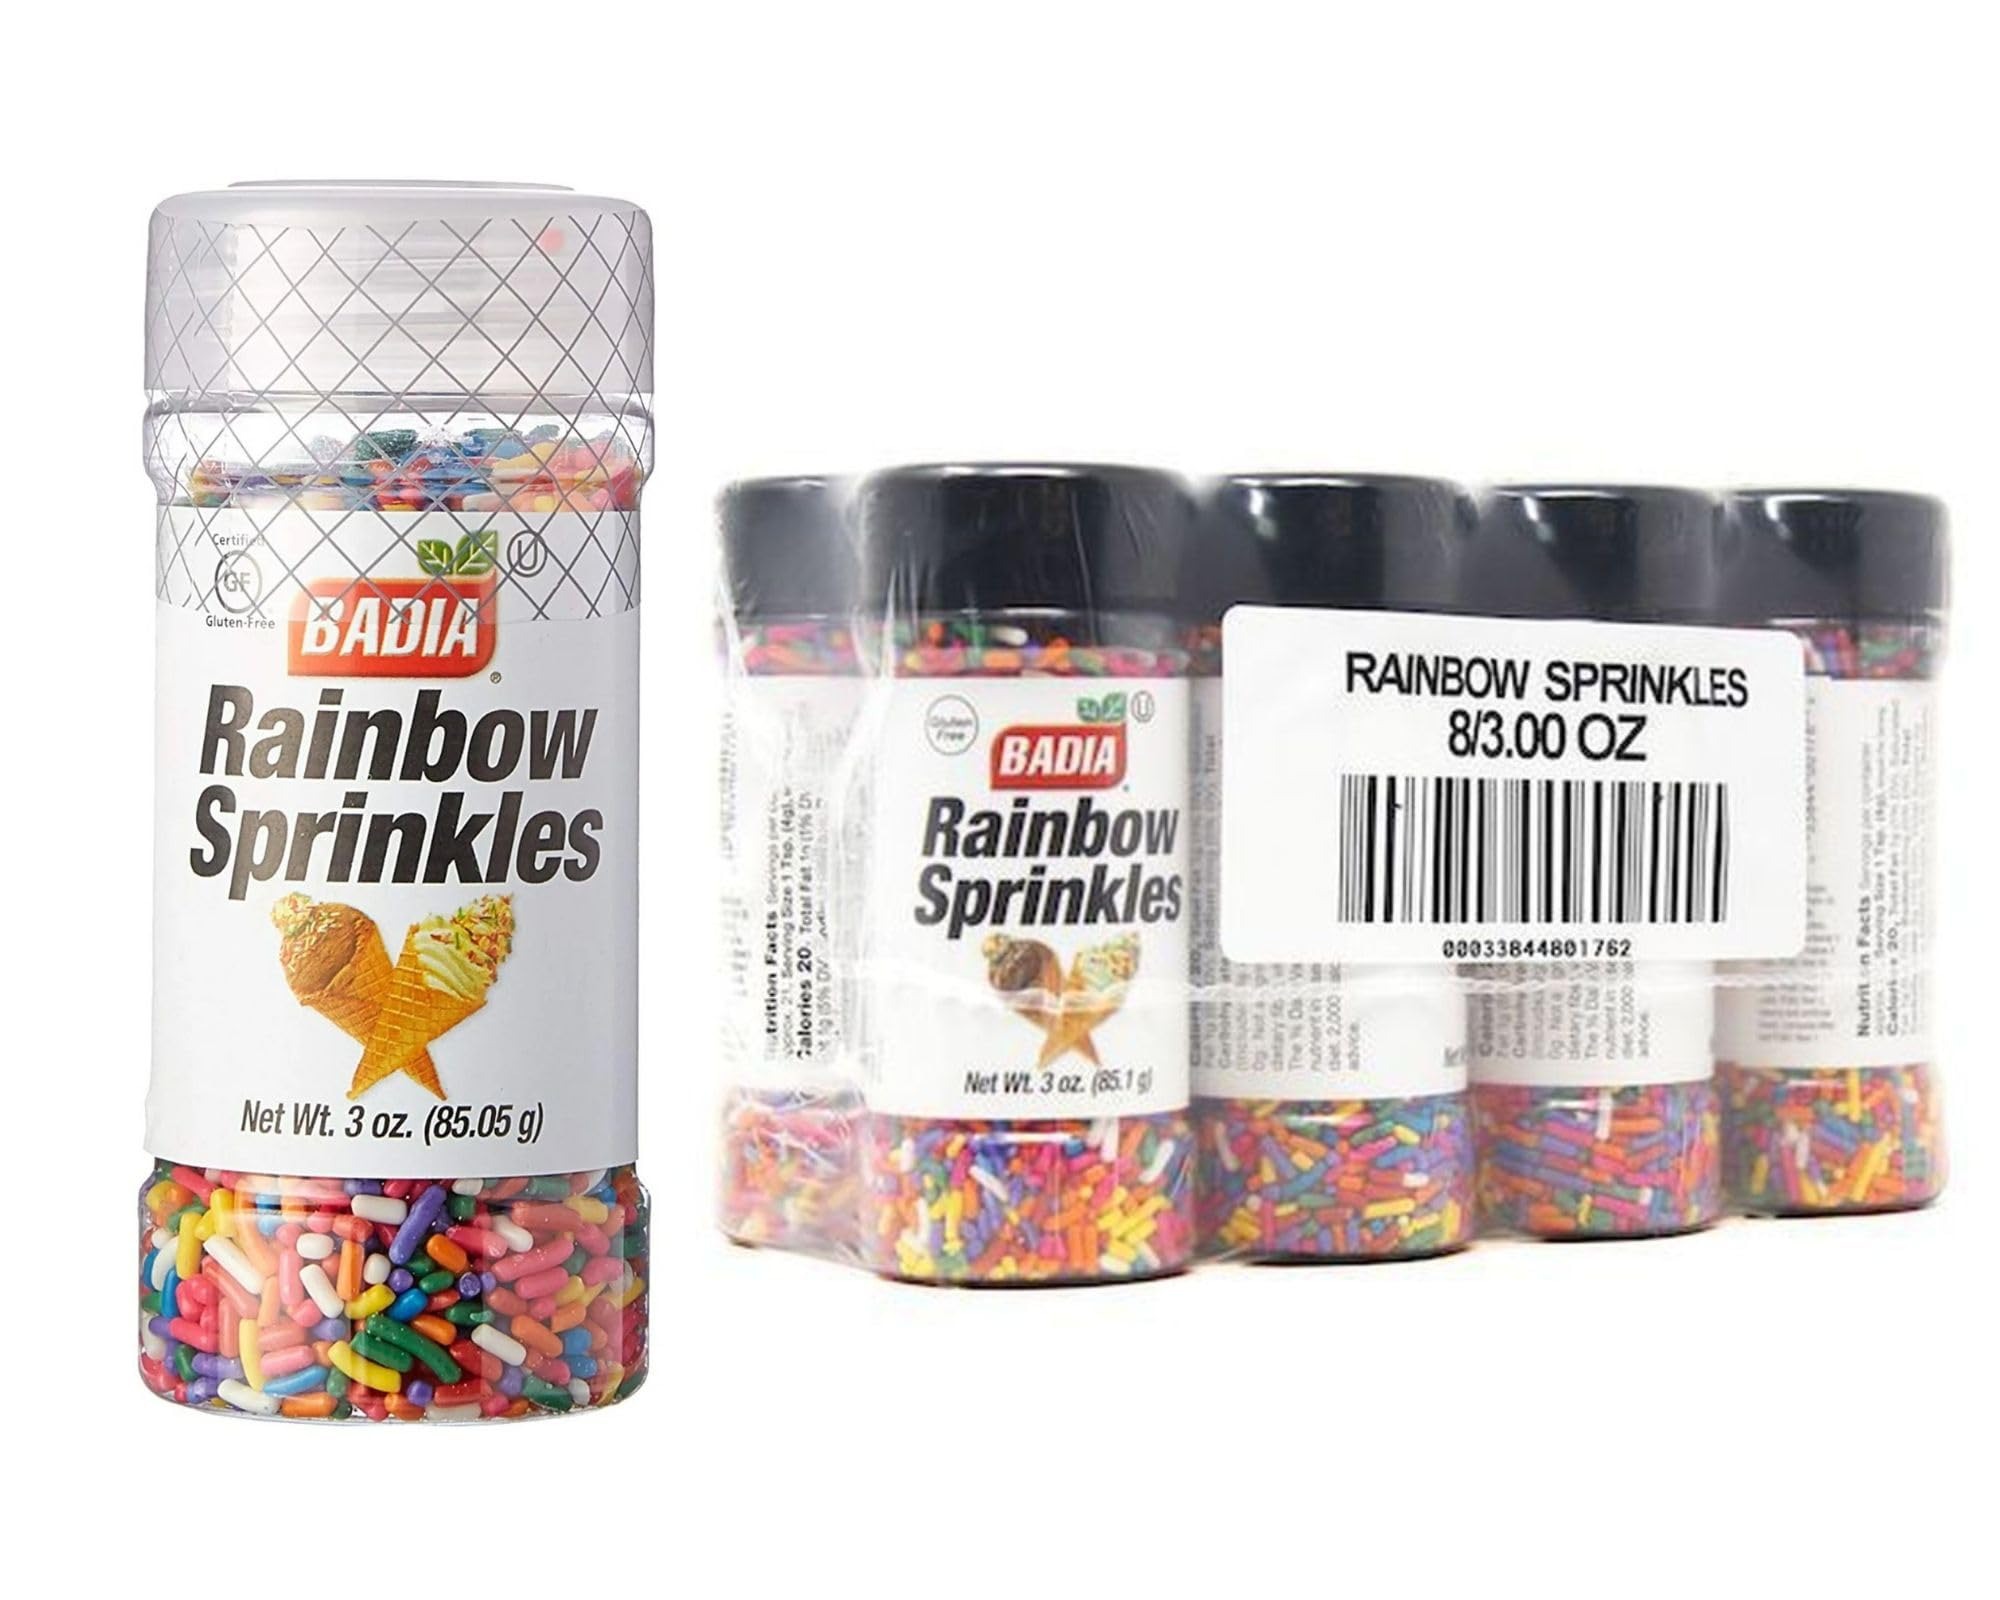
Item Name: Badia Rainbow Sprinkles 3 oz (Pack of 8) – Colorful Topping for Ice Cream, Cakes, Cookies, Cupcakes & Desserts – Sweet Decoration for Baking
Bullet Point 1: Colorful Topping: Bright and vibrant, adding a fun, decorative touch to desserts.
Bullet Point 2: Common Uses: Popular on cakes, cupcakes, cookies, ice cream, and other sweet treats.
Bullet Point 3: Country of origin is United States
Value: 24.0
Unit: Ounce

Price: 8.7